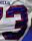
Number: 3